Riverside Church

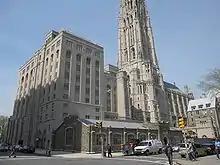
Stone Gym (center), MLK Wing (left), and tower (center-right)

Above the clerestory, the nave's ceiling is eight stories high. It consists of several vaults, each of which is divided into four segments by diagonally interlocking transverse ribs that do not provide structural support. Eight iron lanterns hang from the transverse ribs and descend lower than the level of the triforium gallery. The vaults contain a finish of acoustic Guastavino tiles, which are mostly gray. The tiles above the chancel and the nave's northernmost two bays are brown because a sealant that was applied in 1953 to increase the organ's acoustical reach has turned yellow over time.